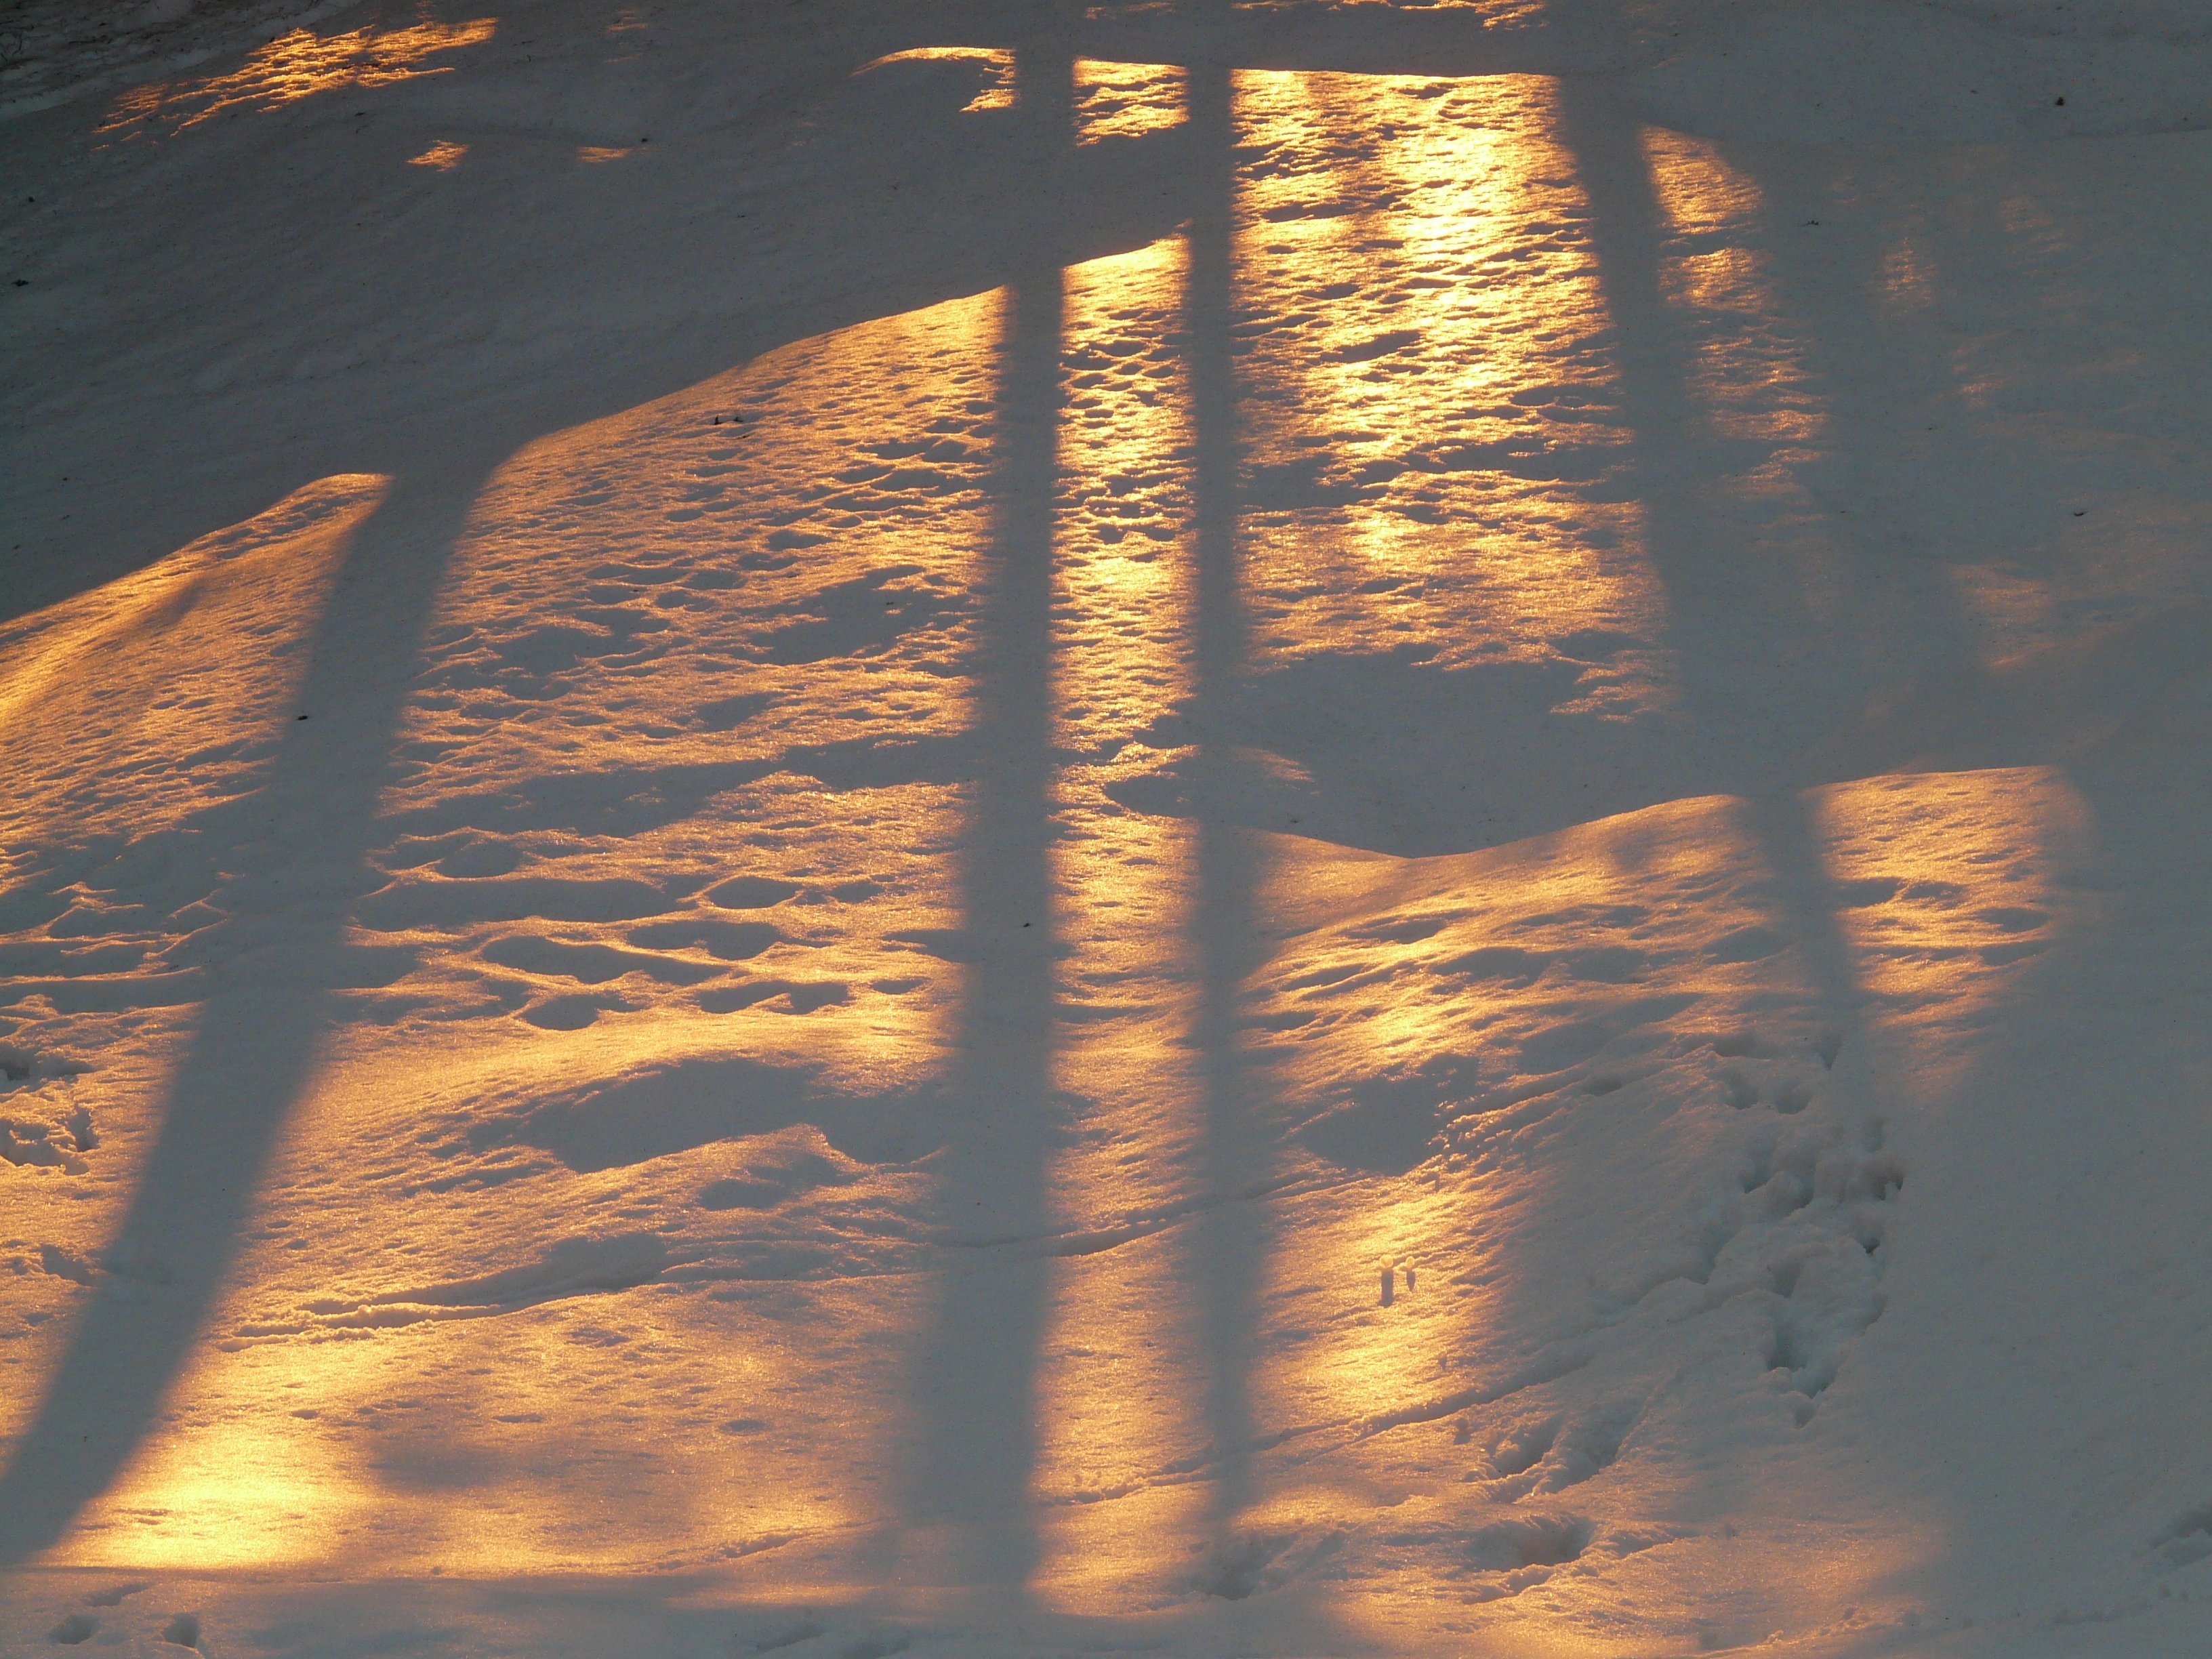
landscape, snow, cold, winter, light, cloud, sky, sun, sunrise, sunset, sunlight, morning, dawn, atmosphere, dusk, love, evening, golden, reflection, shadow, romance, snowy, wintry, longing, back light, shadow play, astronomical object, atmosphere of earth